Nayib Bukele

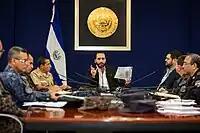
Bukele and members of his cabinet discussing phase two of the Territorial Control Plan, July 2019

Bukele's relationship with the FMLN began to deteriorate after he became mayor of San Salvador. He clashed with other party members on Twitter, and frequently resisted FMLN party leadership. Bukele was a strong critic of Salvador Sánchez Cerén, the FMLN president of El Salvador who was elected in 2014. He threatened to leave the party in 2015 if the FMLN-led government reappointed Luis Martínez as the country's attorney general, describing Martínez as "a gangster, very corrupt, [and] the worst of the worst". The FMLN relented and replaced Martínez, and Bukele later admitted that his threat to leave the party "was a bluff".